2021 12 Hours of Sebring

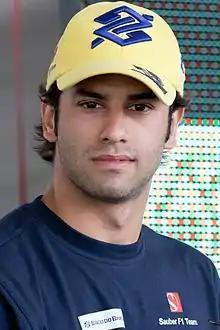
Felipe Nasr "(pictured in 2015)" helped take the No. 31 Cadillac's second pole position of 2021.

Qualifying was broken into four sessions. The first was for cars in GTD class. Tim Zimmermann set the fastest time driving the #19 car for GRT Grasser Racing Team. However, the team were sent to the back of the GTD grid after the team's Lamborghini was found to have a wifi hotspot onboard. As a result, Jan Heylen was promoted to pole position. Zacharie Robichon suffered an ABS failure on his #9 Porsche and touched the tire barrier at turn 13. Robichon went off at the same part of the track on his second lap and didn't set a competitive time.